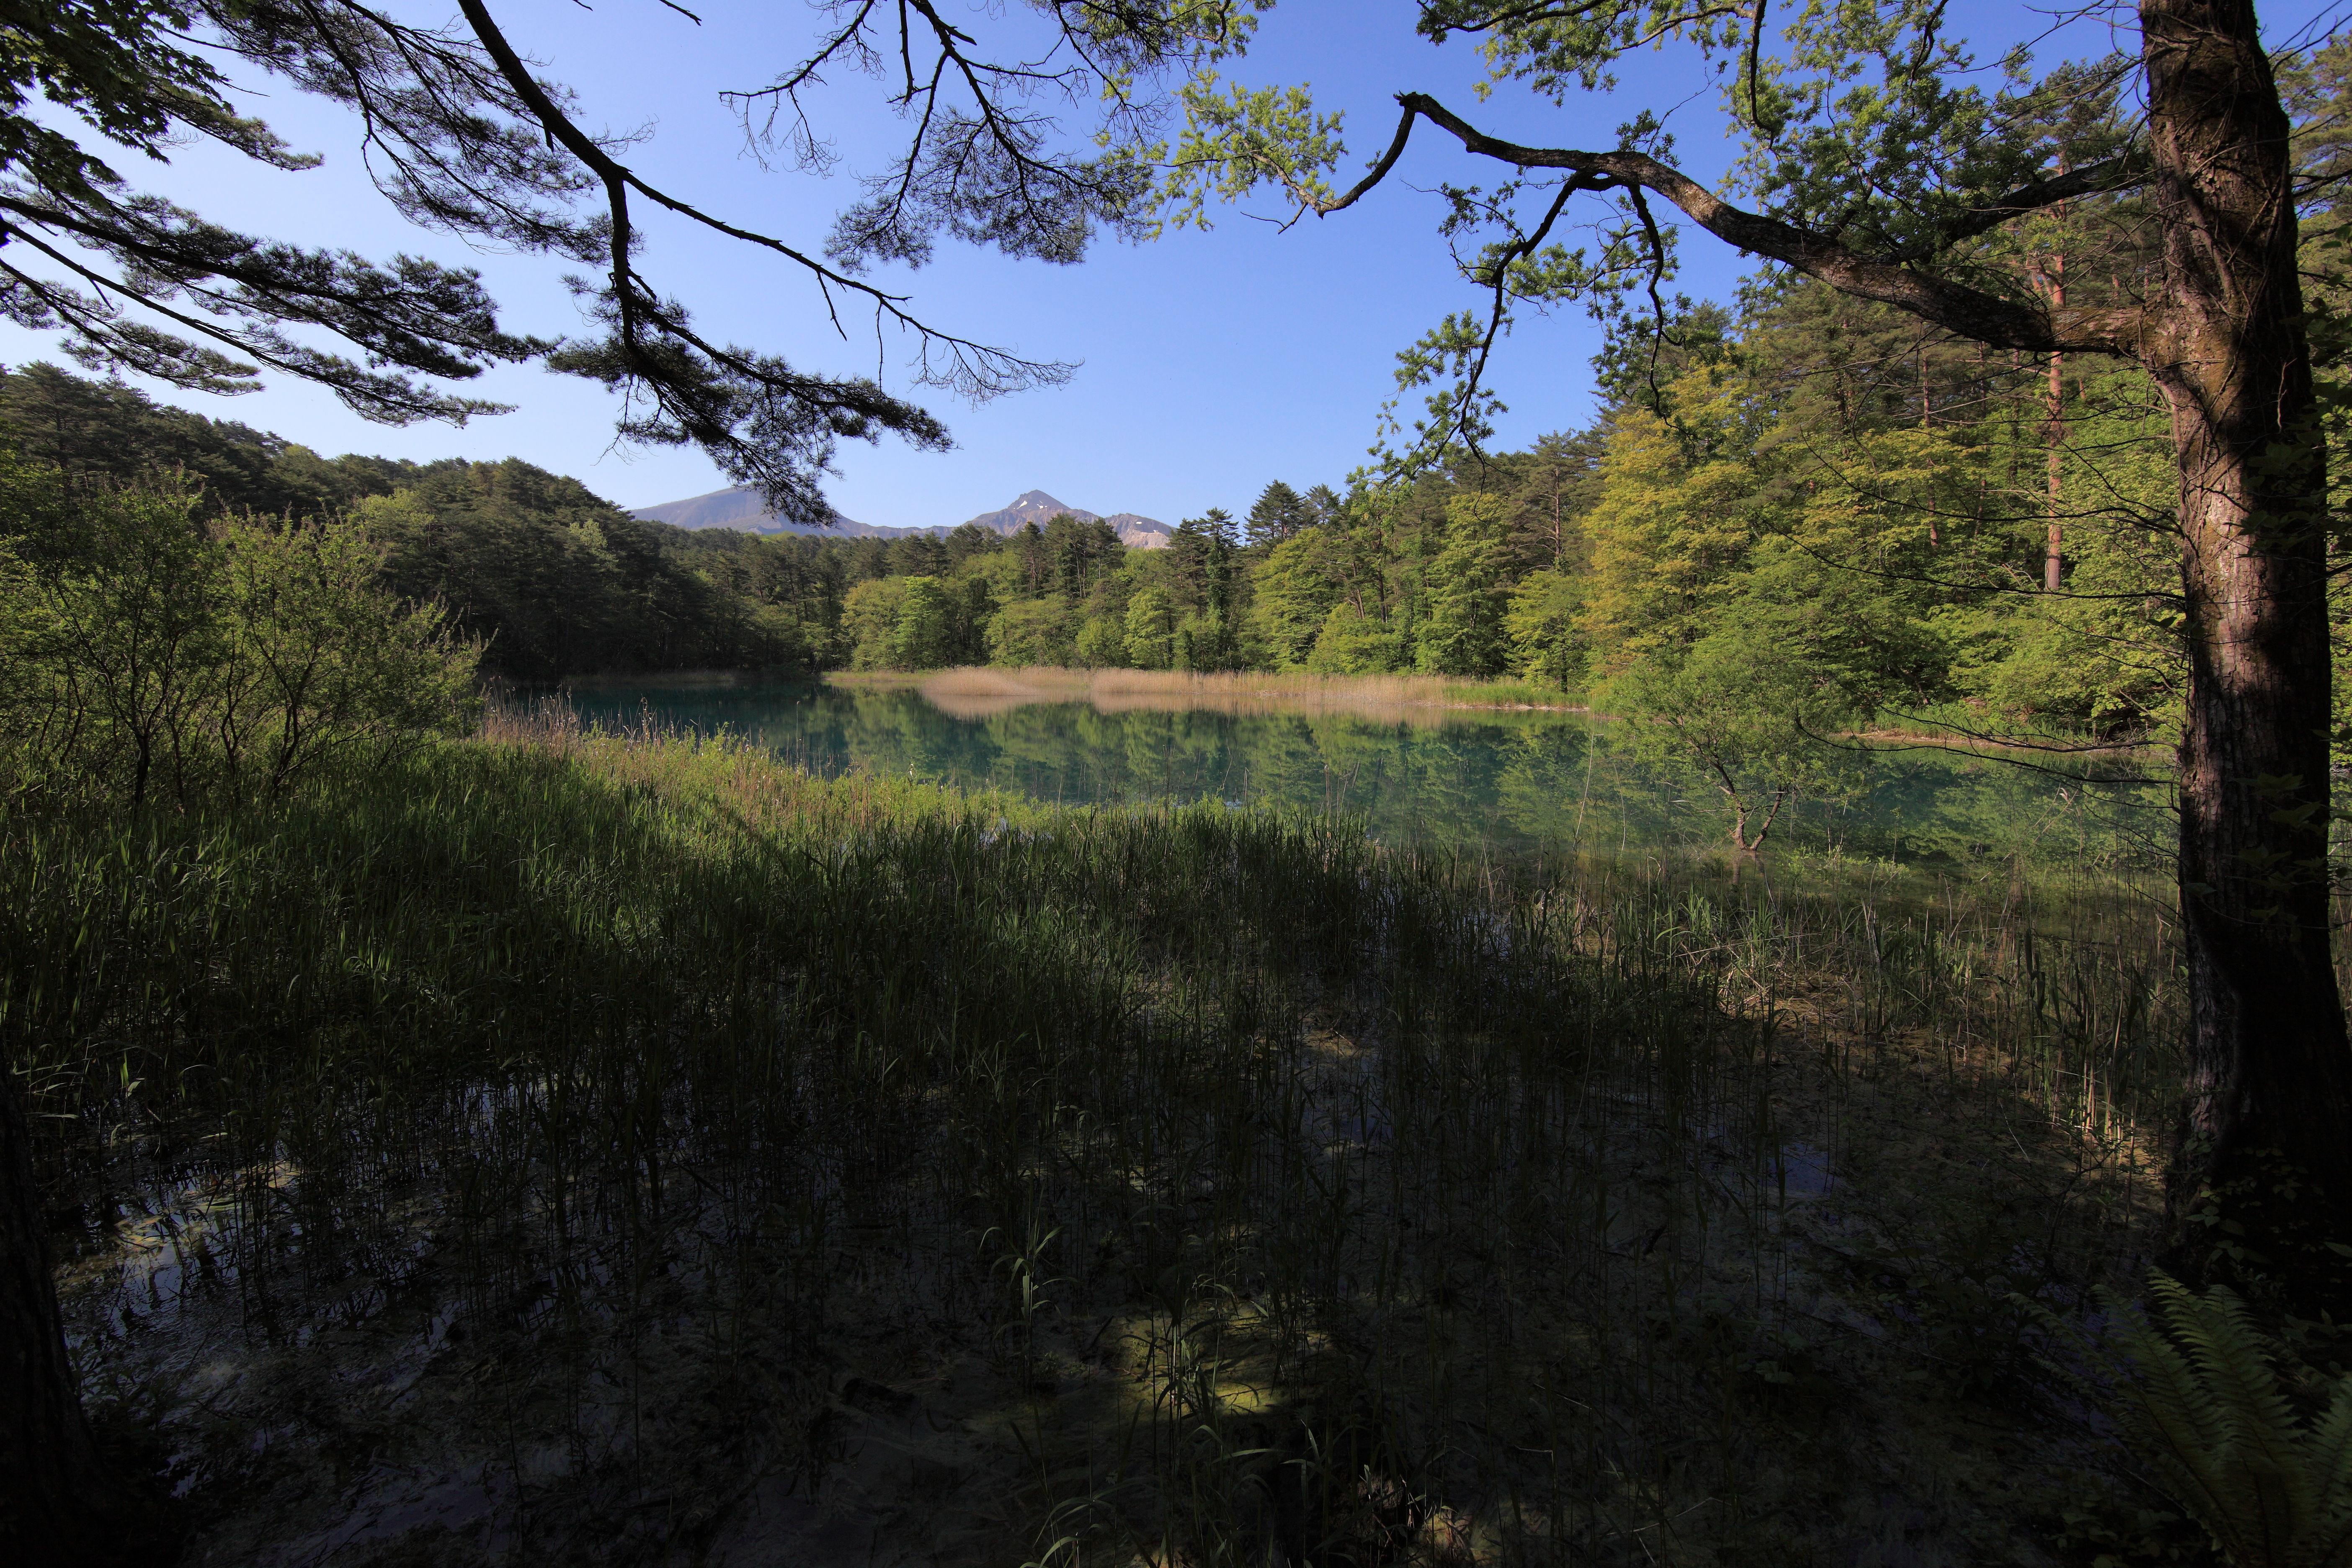
landscape, tree, water, nature, forest, grass, creek, swamp, wilderness, mountain, plant, sky, trail, sunlight, hill, lake, river, pond, reflection, high, reservoir, highland, bank, cool image, wetland, bog, floodplain, 5d, hires, woodland, i, loch, markii, ecosystem, watercourse, hi, res, resolution, fukushima, goshikinuma, yamagun, tarn, nature reserve, state park, riparian zone, lake district, biome, old growth forest, temperate coniferous forest, riparian forest